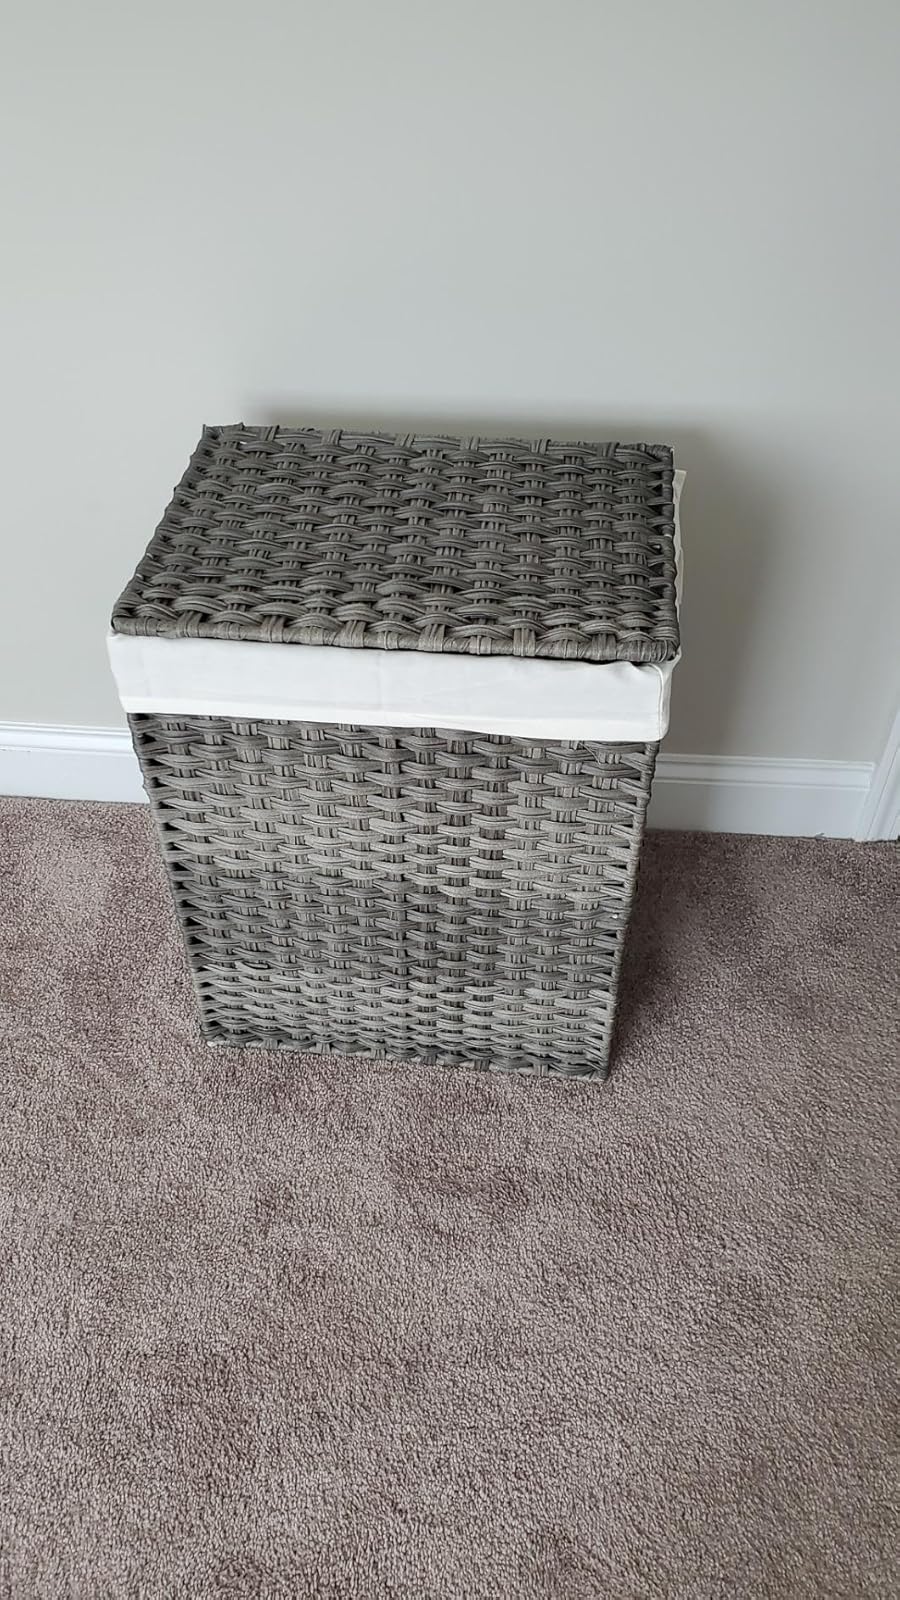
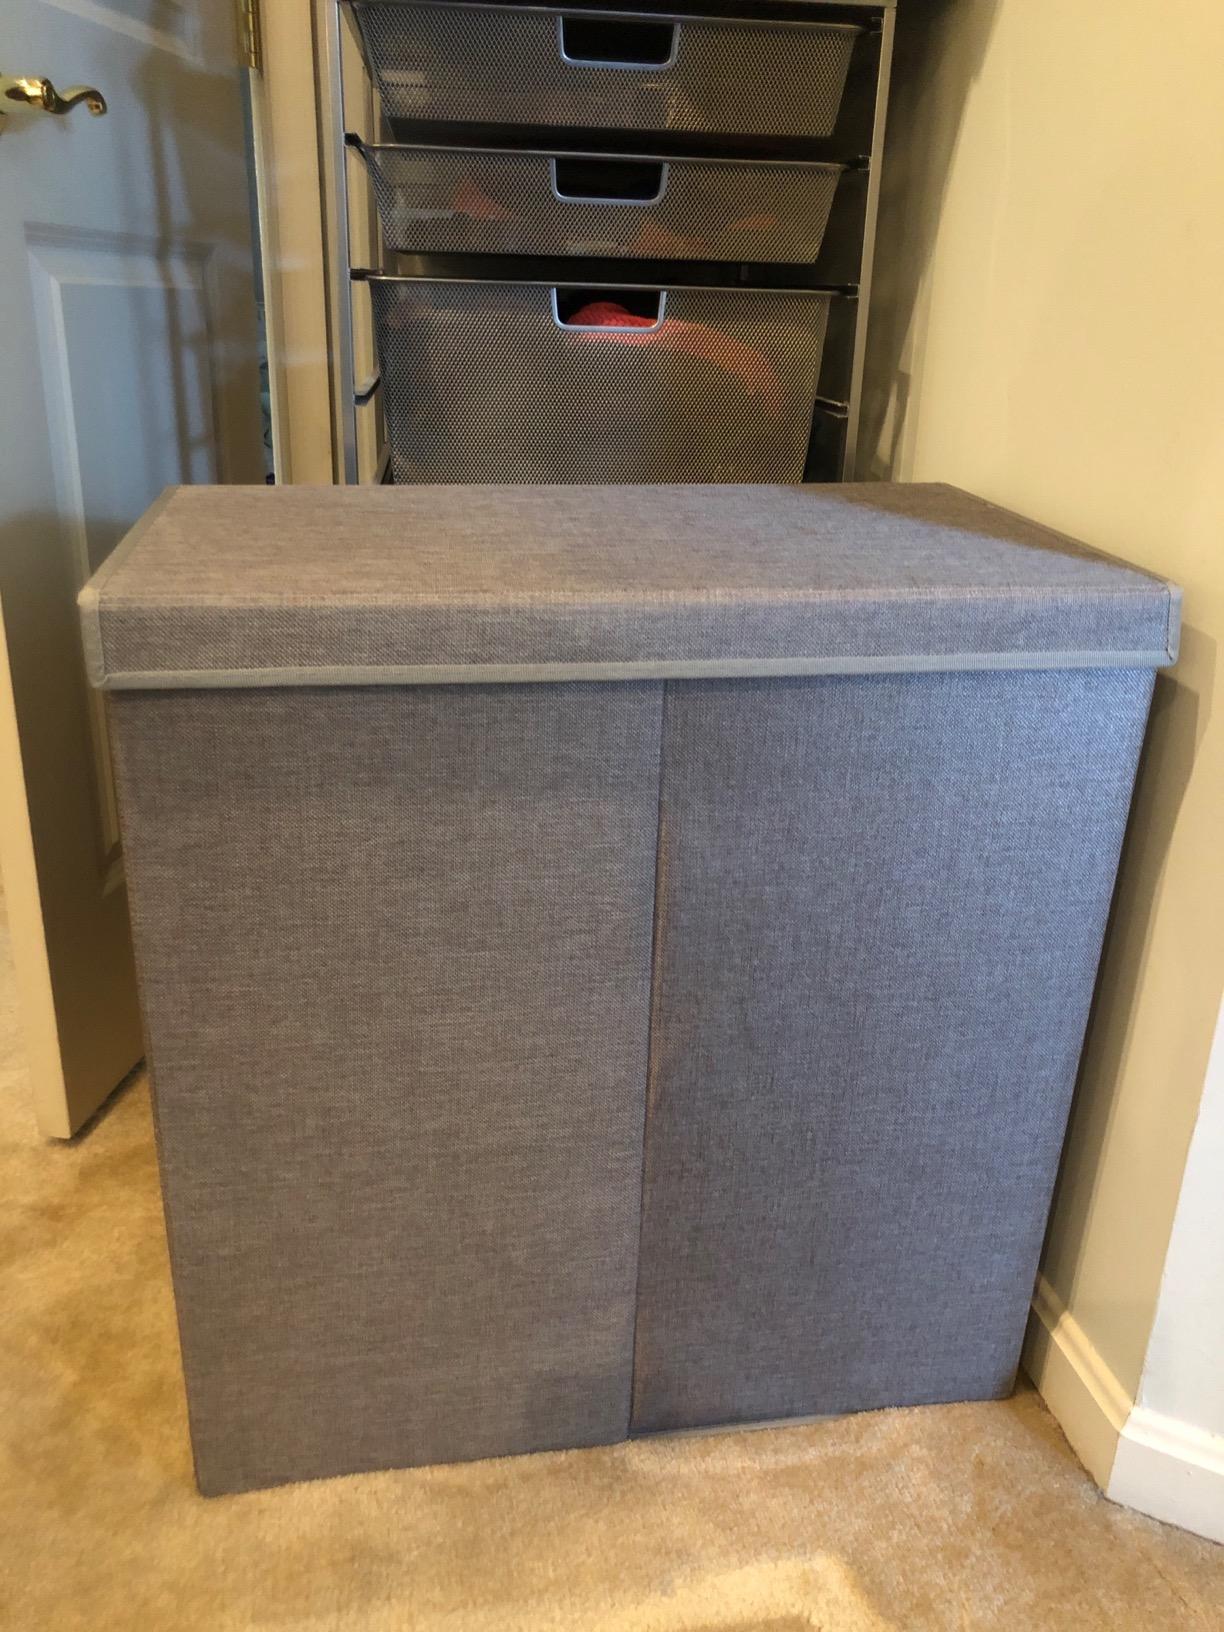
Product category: items_hamper
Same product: no